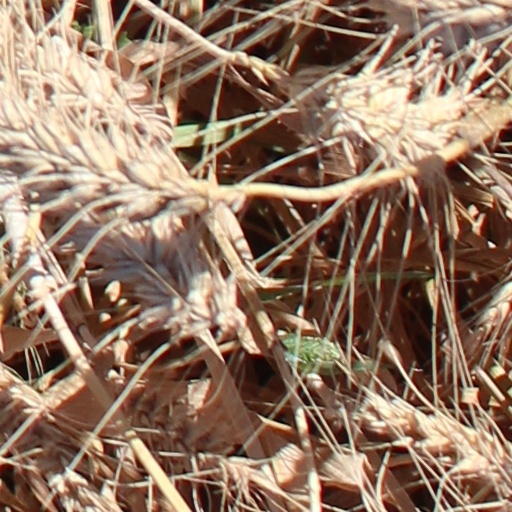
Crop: wheat